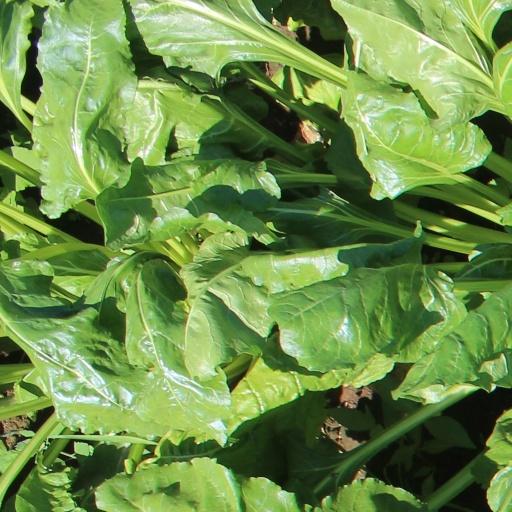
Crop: sugar beet